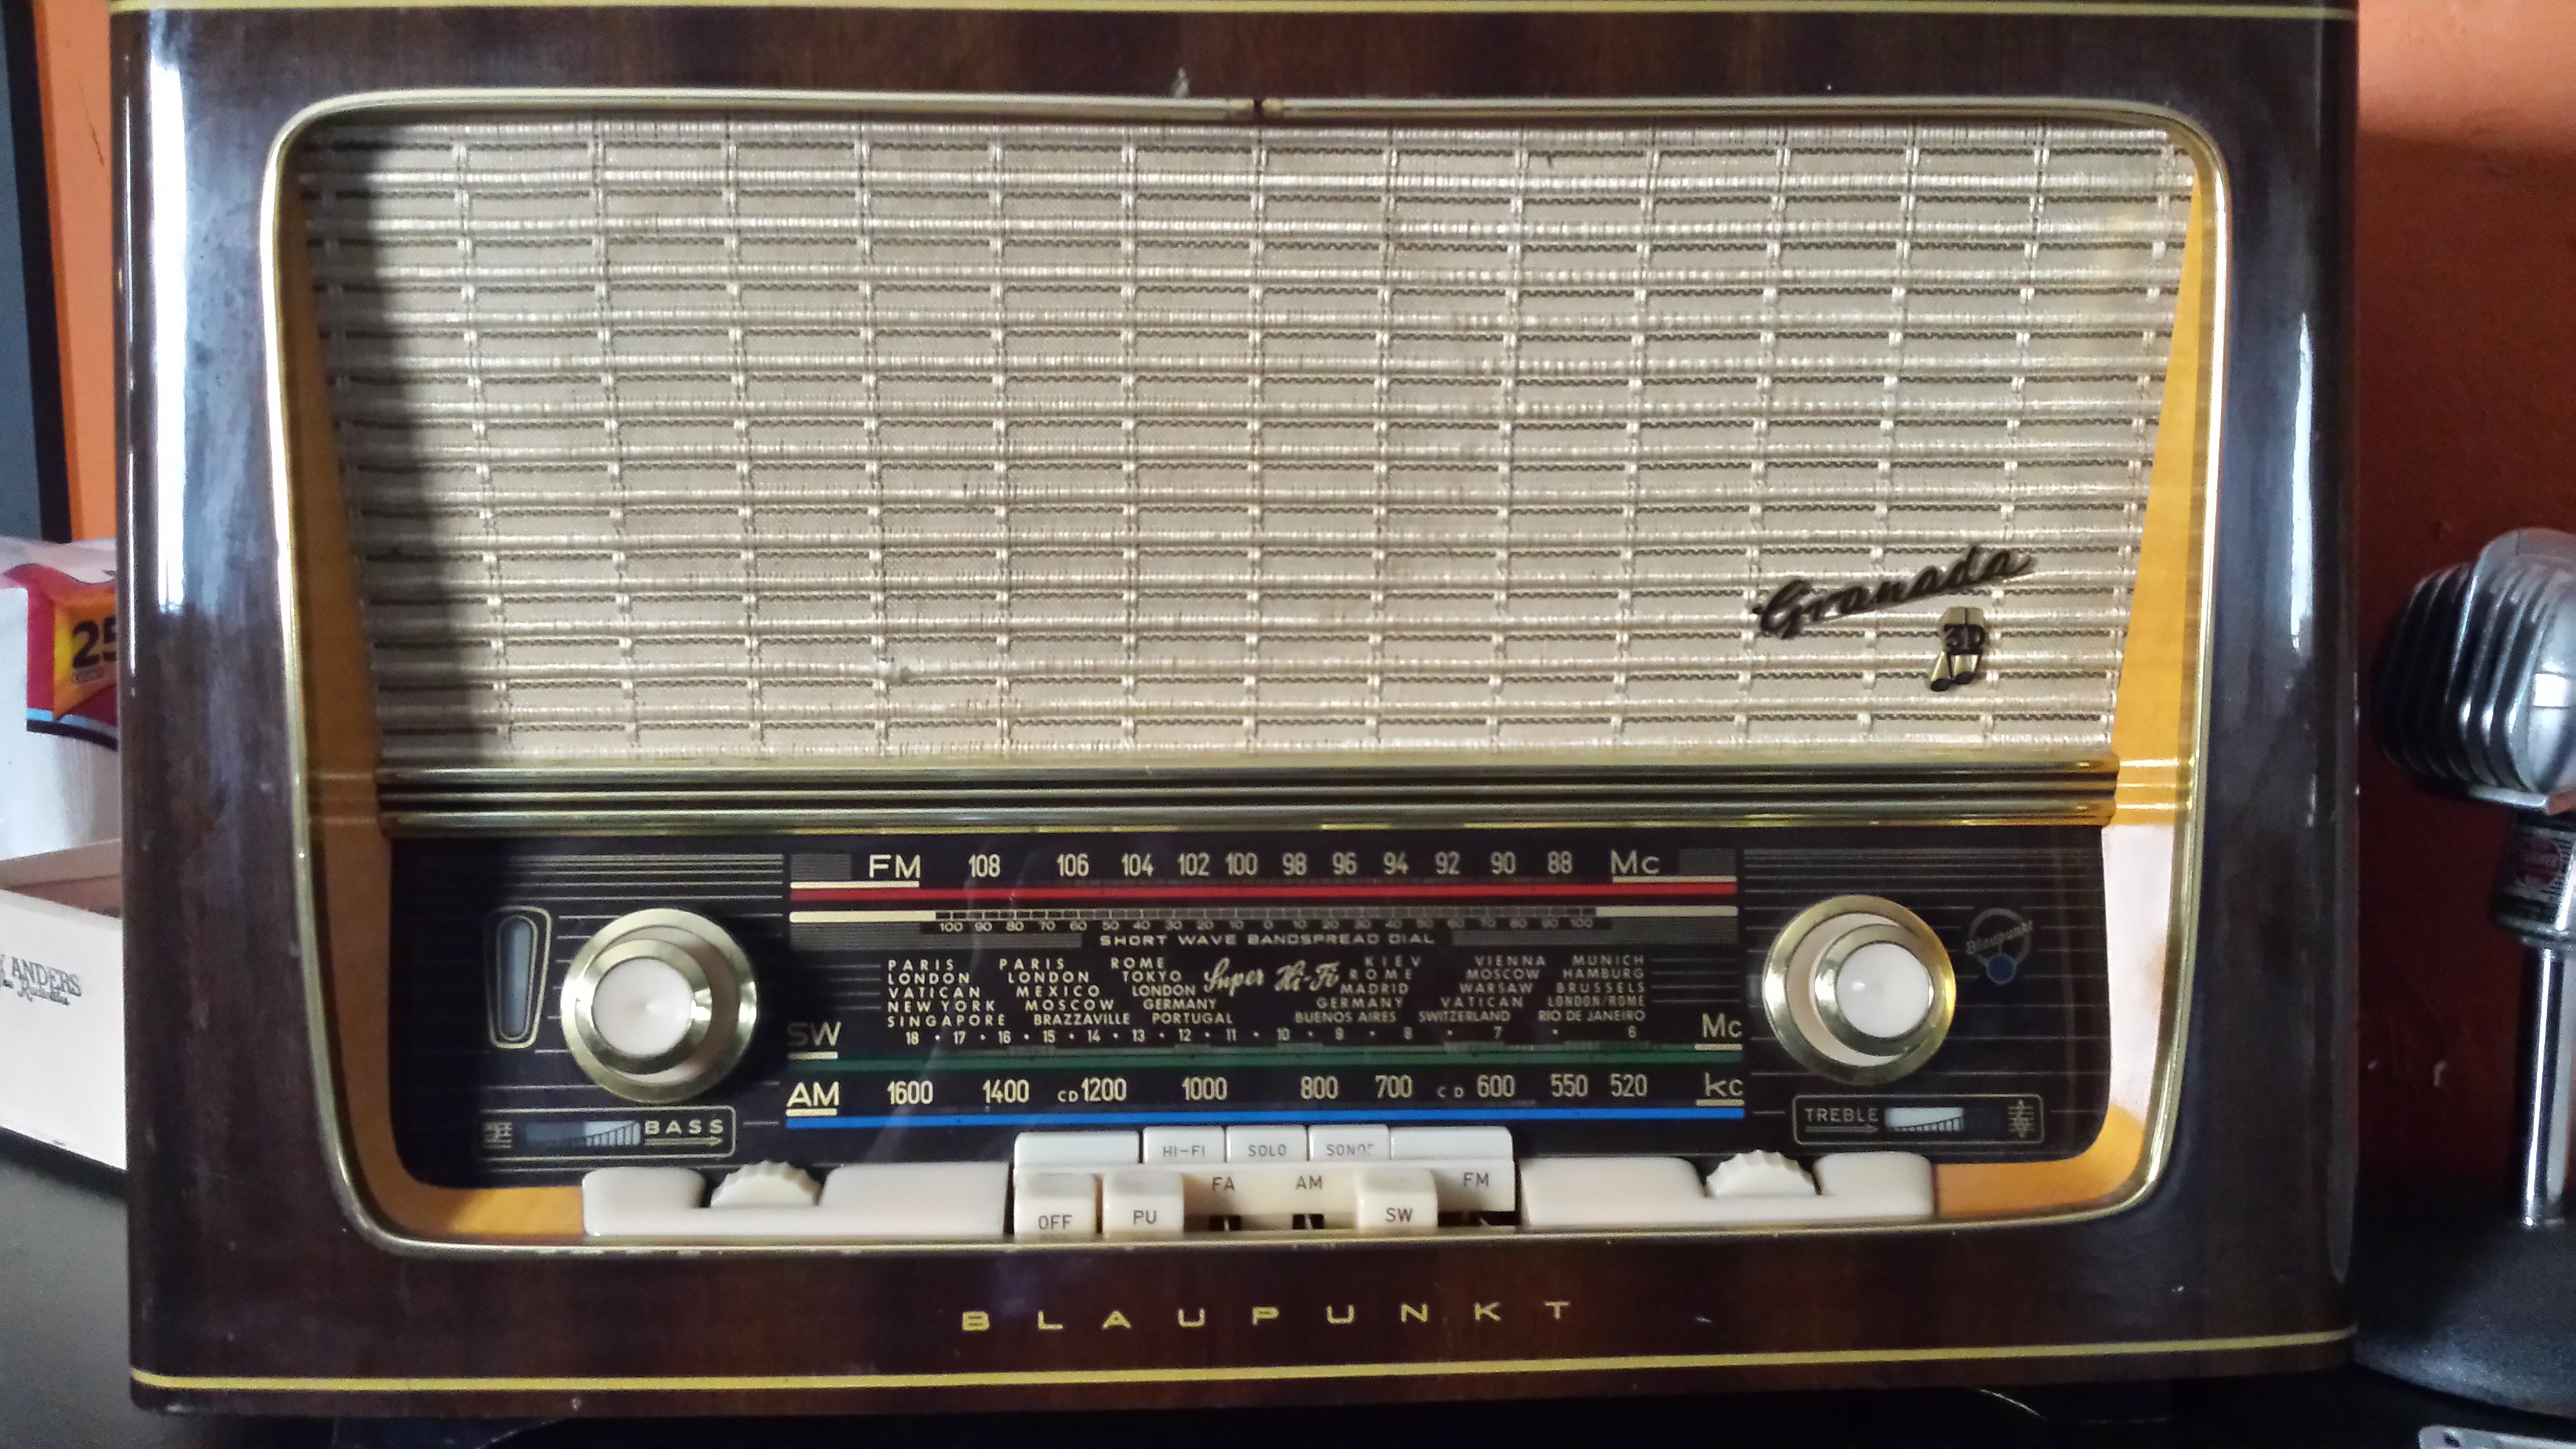
music, technology, car, vintage, retro, vehicle, radio, bumper, audio, radio receiver, studio h, automotive exterior, electronic device, vehicle registration plate, communication device